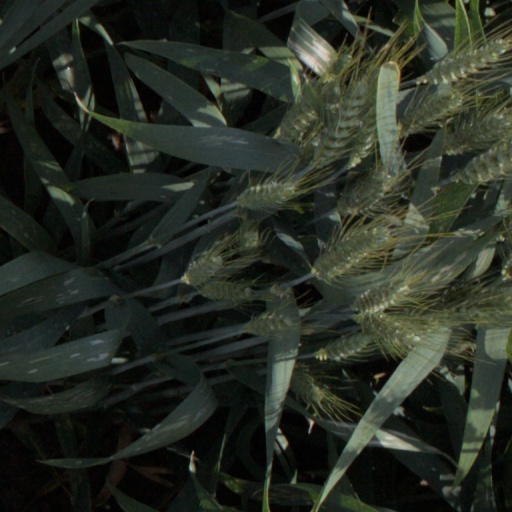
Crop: wheat